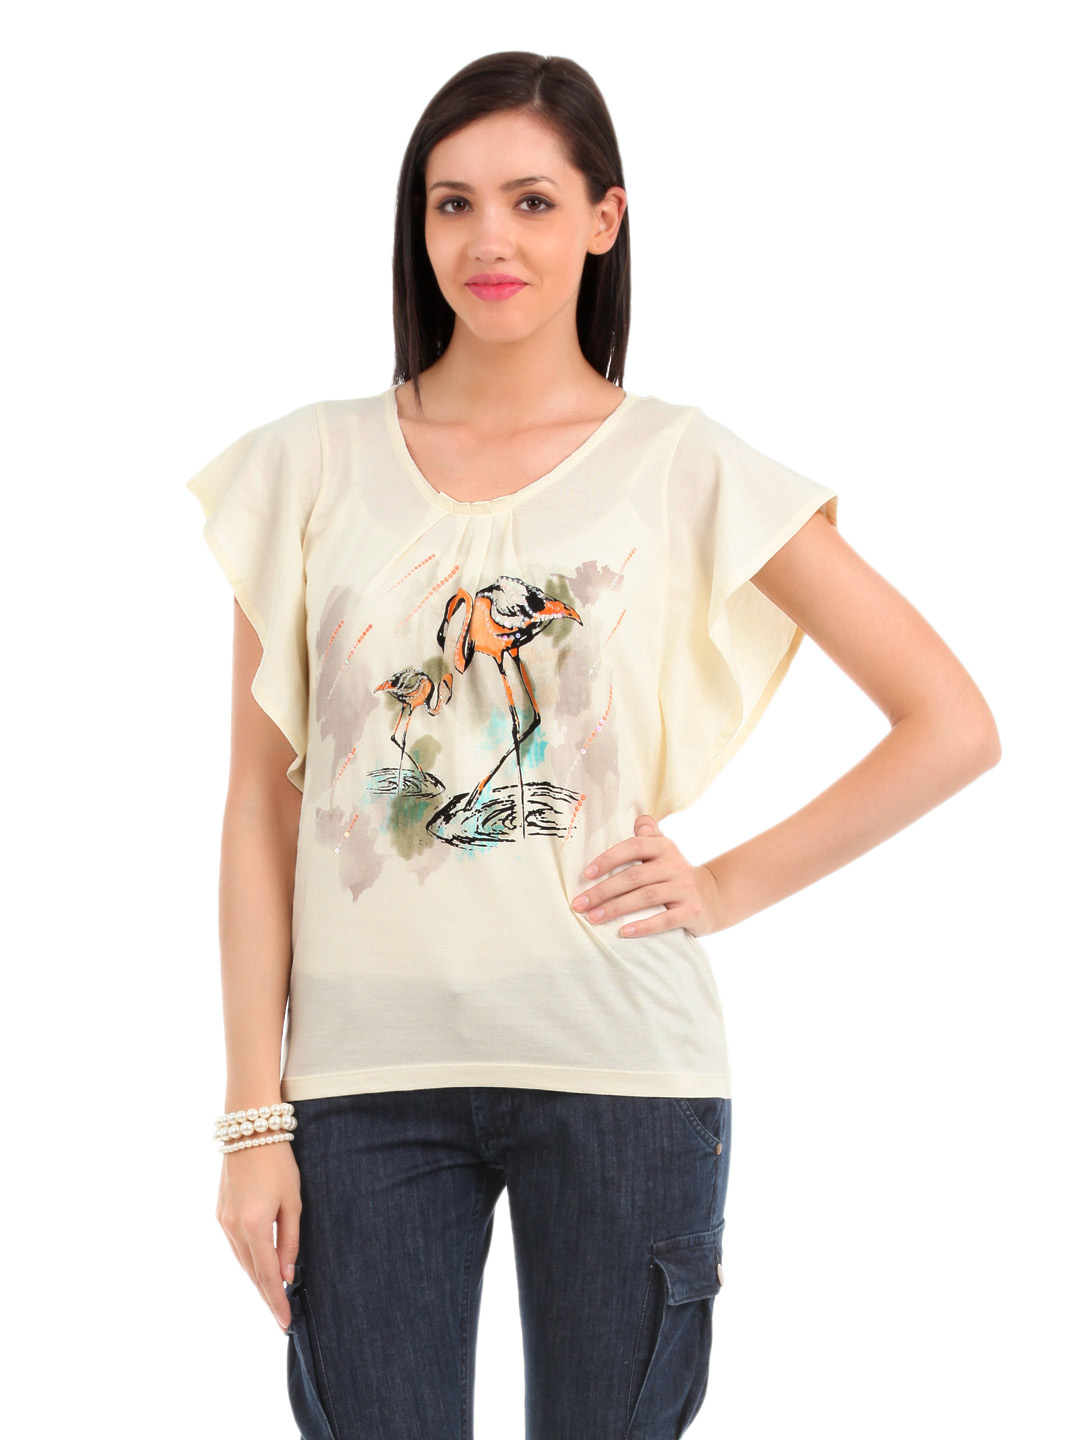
Elle Cream Printed T-shirt
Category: Apparel / Topwear / Tops
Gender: Women
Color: Cream
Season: Summer 2012
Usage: Casual